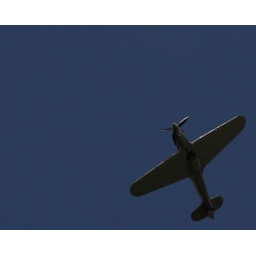
Hurricane in a deep blue sky